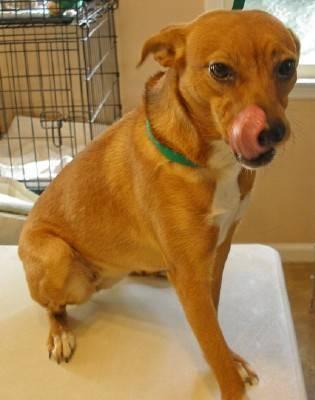
dog